1831 Bristol riots

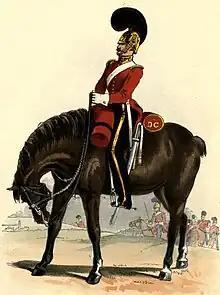
A soldier of the 3rd Dragoon Guards

The Mayor of Bristol and head of its local authority, the Bristol Corporation, was Charles Pinney, a Whig and a supporter of the Reform Bill. His election, in September, may have been arranged by the other aldermen of the city, who were mainly anti-reform Tories, to curry favour with pro-reform elements and to reduce the likelihood of unrest. Pinney, by virtue of his office, was responsible for leading the response of the civil authorities to the riots. The citizens were angered as they regarded Pinney, who had not publicly supported electoral reform since taking office, as having abandoned the cause to join the Establishment.